Search Party (film)

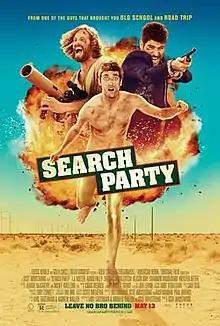
Theatrical release poster

Search Party is a 2014 American comedy film directed by Scot Armstrong (in his feature directorial debut), who co-wrote the screenplay with Mike Gagerman and Andrew Waller, based on a story by Gagerman and Waller. The film stars T.J. Miller, Adam Pally, Thomas Middleditch, Alison Brie, Shannon Woodward, and Krysten Ritter.